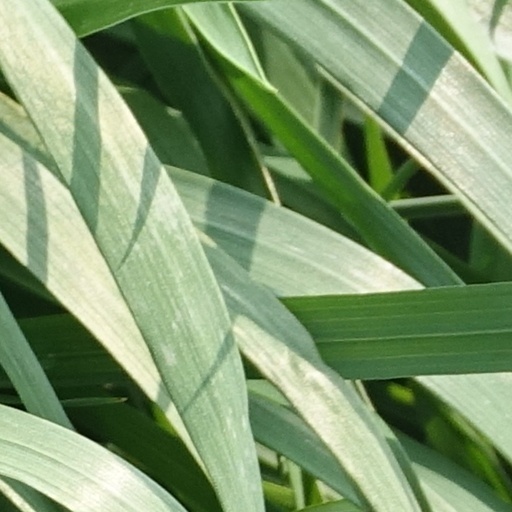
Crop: wheat